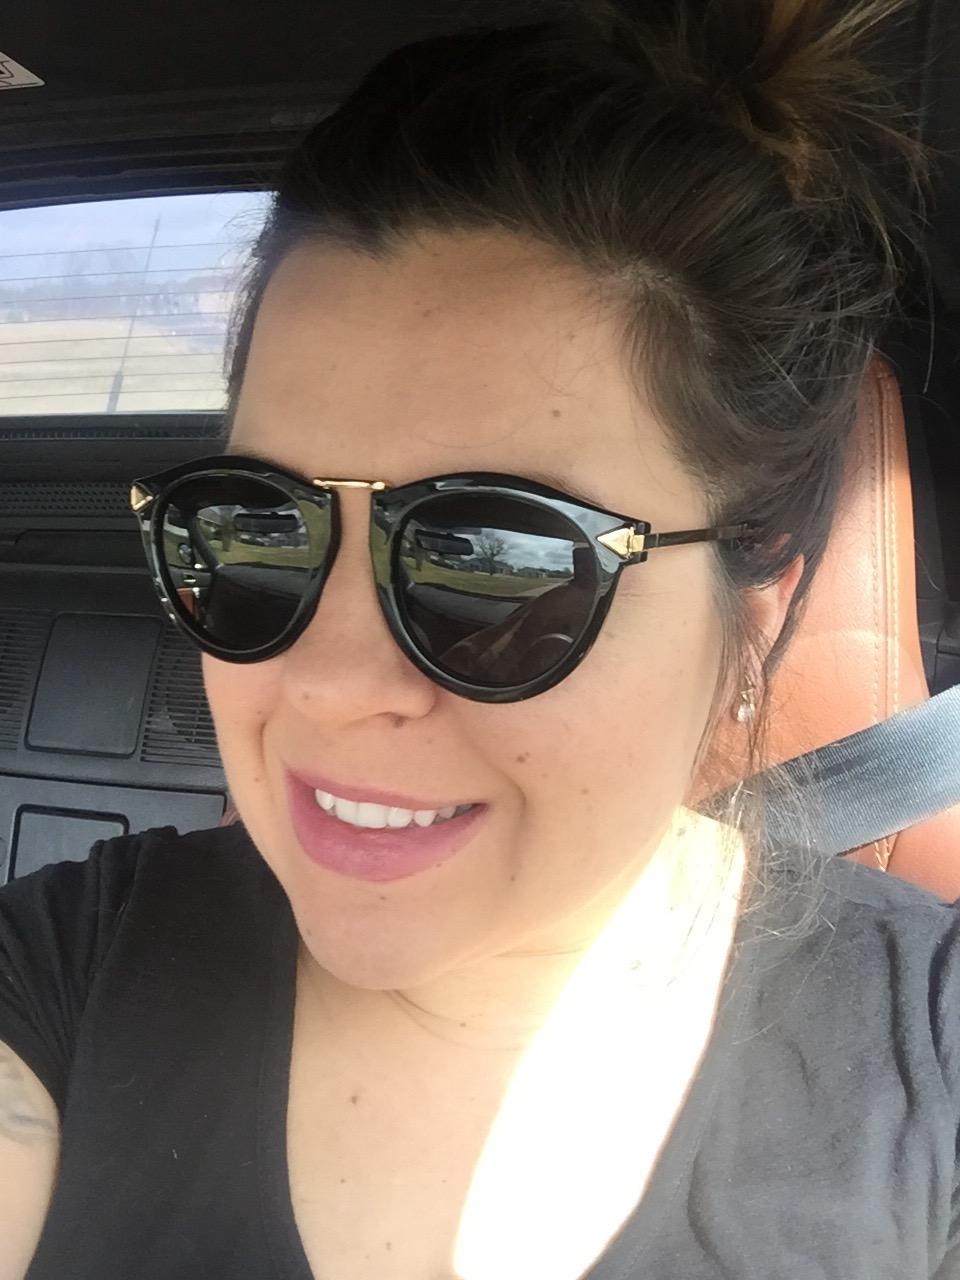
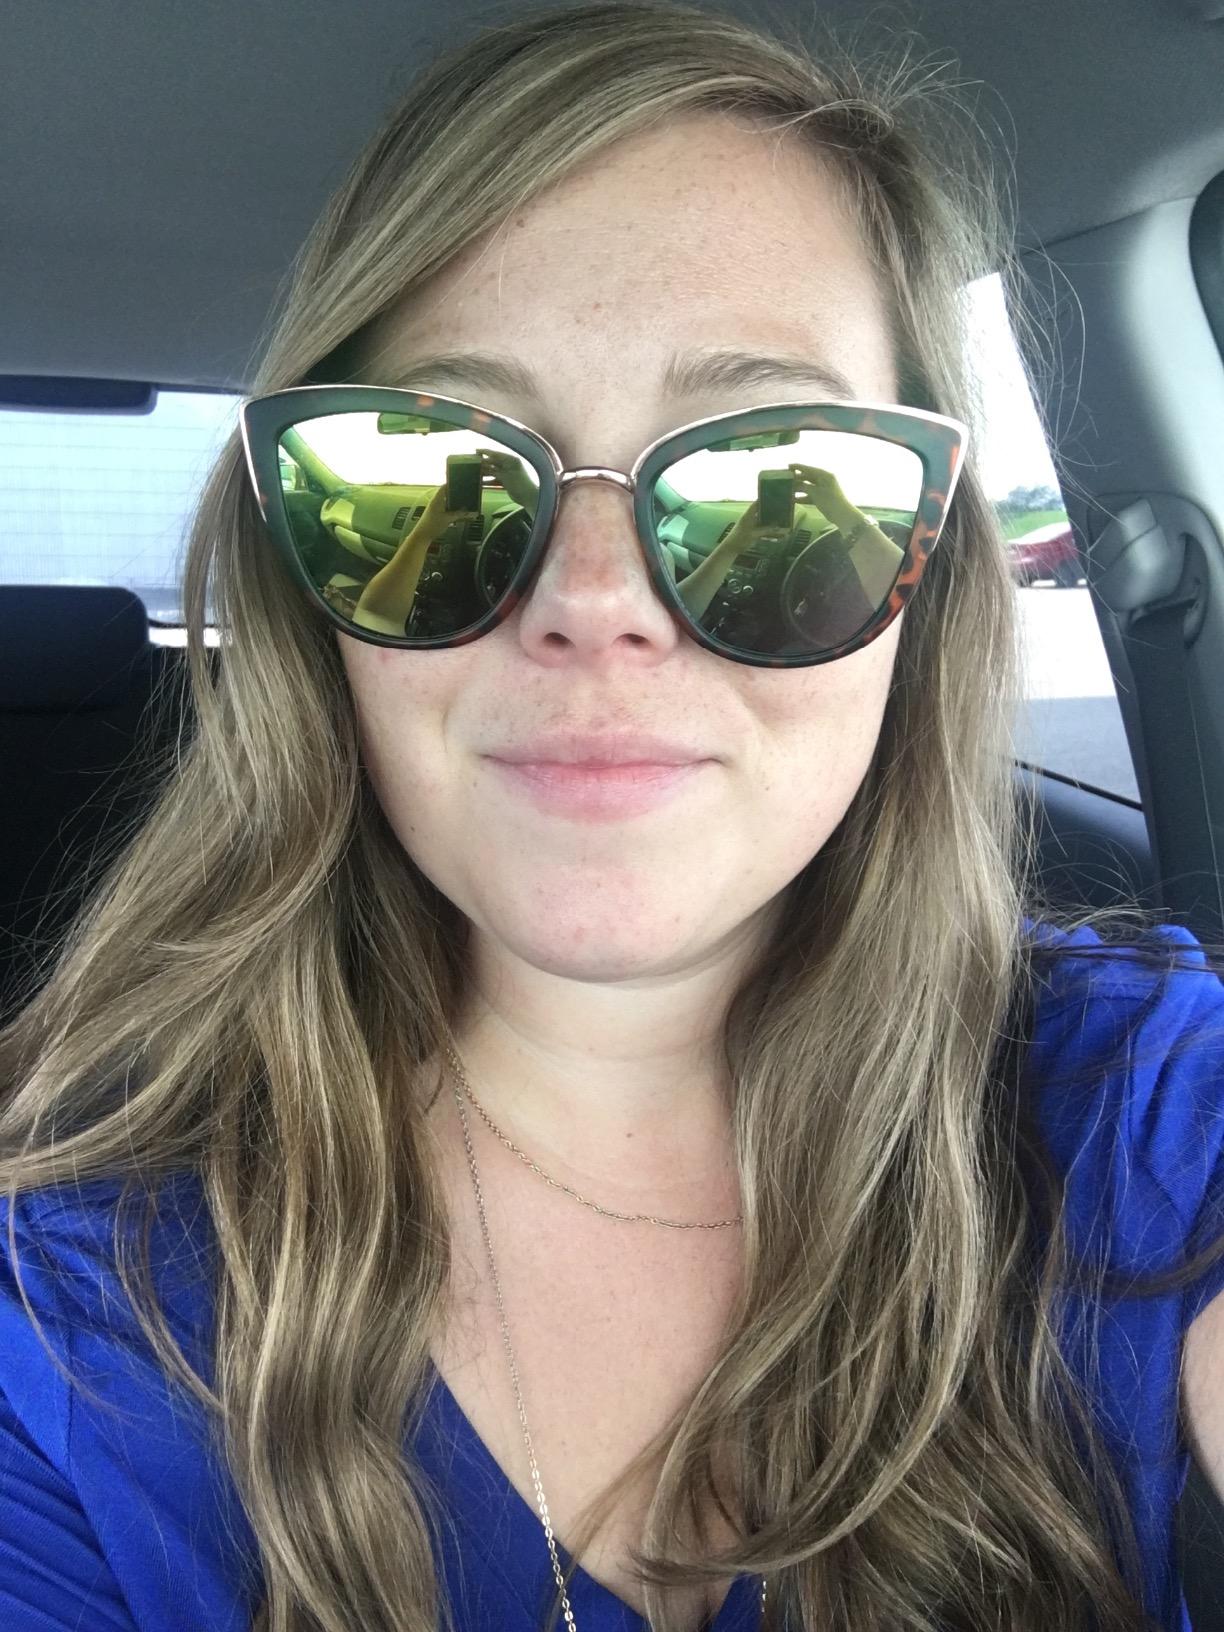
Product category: accessories_sunglasses
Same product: no